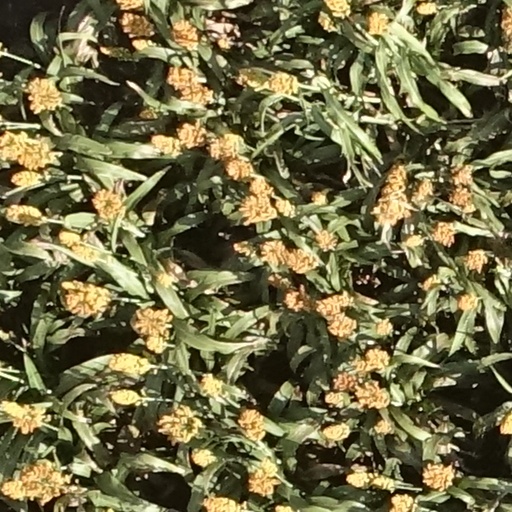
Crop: sorghum